Jacques Salomé

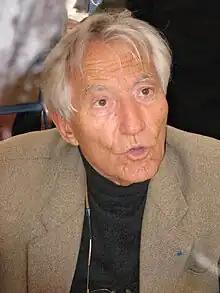
Salomé at the Montpellier book comedy in June 2008

Jacques Salomé (born 20 May 1935 in Toulouse) is a French psychologist and writer.